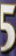
Number: 5